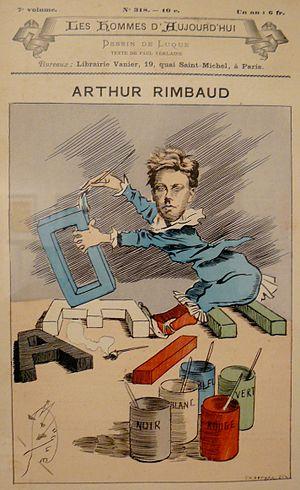
Revue ""Les Hommes d'aujourd'hui"" n°318, janvier 1888 - Couverture humoristique du dessinateur Luque Arthur Rimbaud
Arthur Rimbaud est un poète français, né le 20 octobre 1854 à Charleville et mort le 10 novembre 1891 à Marseille. Bien que brève, son œuvre poétique est caractérisée par une prodigieuse densité thématique et stylistique, faisant de lui une des figures majeures de la littérature française.
Manuel Antonin Ildefonse Cypriano Luque de Soria dit « Luque », né en 1854 à Almería et mort le 8 novembre 1924 à Autun, est un artiste peintre, dessinateur, caricaturiste et lithographe espagnol ayant fait carrière principalement à Paris.
Voyelles est un sonnet en alexandrins d’Arthur Rimbaud, écrit en 1871 ou début 1872 et publié seulement le 5 octobre 1883 dans la revue Lutèce. Il s'agit d'un des plus célèbres poèmes de Rimbaud.